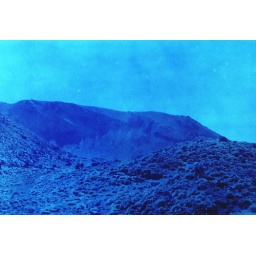
Think the film got slightly over exposed, though the day was blisteringly hot - not a cloud in the sky